Alien Realms

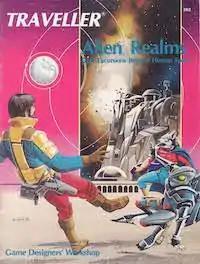
Cover art by David Deitrick, 1983

Alien Realms is an anthology of adventures published by Game Designers' Workshop (GDW) in 1983 for the science fiction role-playing game "Traveller".